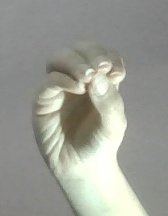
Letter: ha